Cyrille Thièry

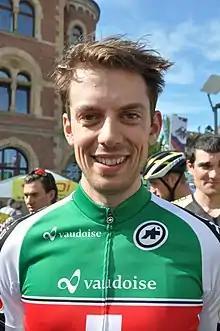
Thièry in 2017

Cyrille Thièry (born 27 September 1990) is a Swiss professional racing cyclist, who currently rides for UCI Continental team . He rode at the 2015 UCI Track Cycling World Championships.